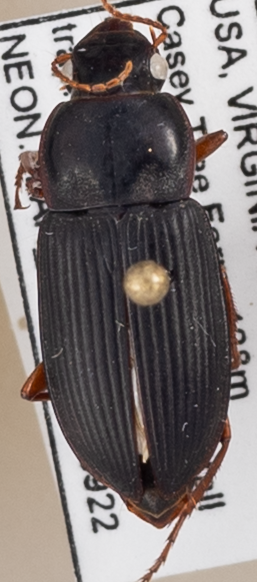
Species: Harpalus pensylvanicus
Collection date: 2020-09-22
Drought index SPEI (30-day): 0.646
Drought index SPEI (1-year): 0.376
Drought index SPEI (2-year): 1.106